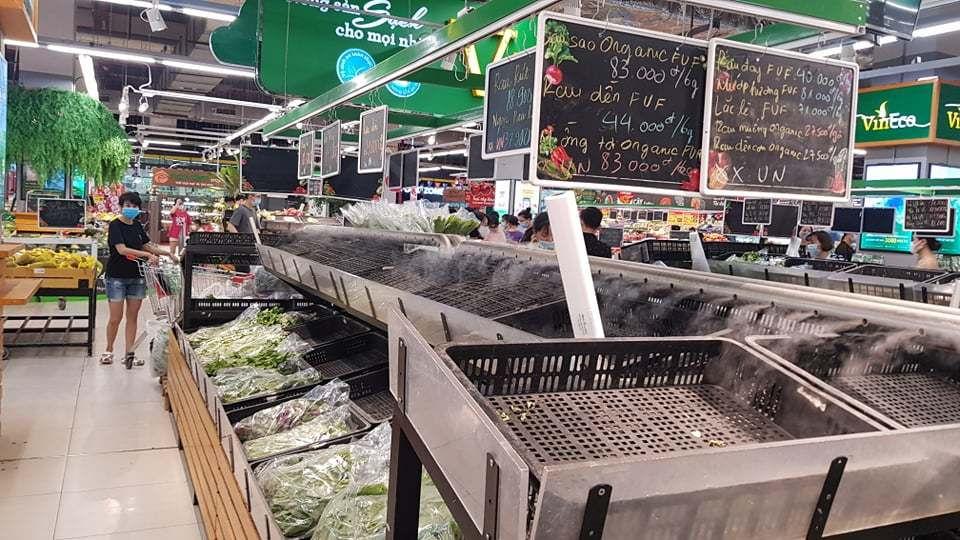
có những cái rổ rỗng màu đen ở trên kệ hàng